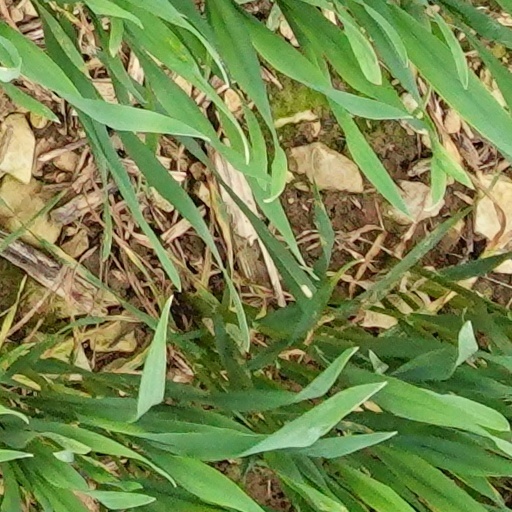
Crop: wheat